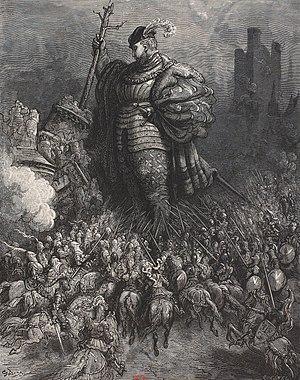
Le géant Gargantua détruit de le château du gué de Vède avec un arbre dans le cadre de la guerre pricrocholine. Gravure de Gustave Doré du premier tome de l'édition des Œuvres de Rabelais en 1873 par l'éditeur Garnier Frères.
La vie très horrifique du grand Gargantua, père de Pantagruel, jadis composée par M. Alcofribas abstracteur de quintessence. Livre plein de Pantagruélisme, ou plus simplement Gargantua, est le deuxième roman de François Rabelais écrit en 1534.